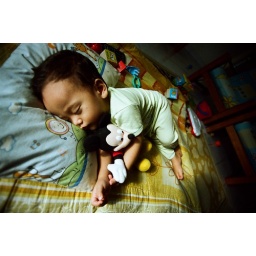
Took this photo when my son sleeping beside the balcony door. im using the available light to capture this moment.